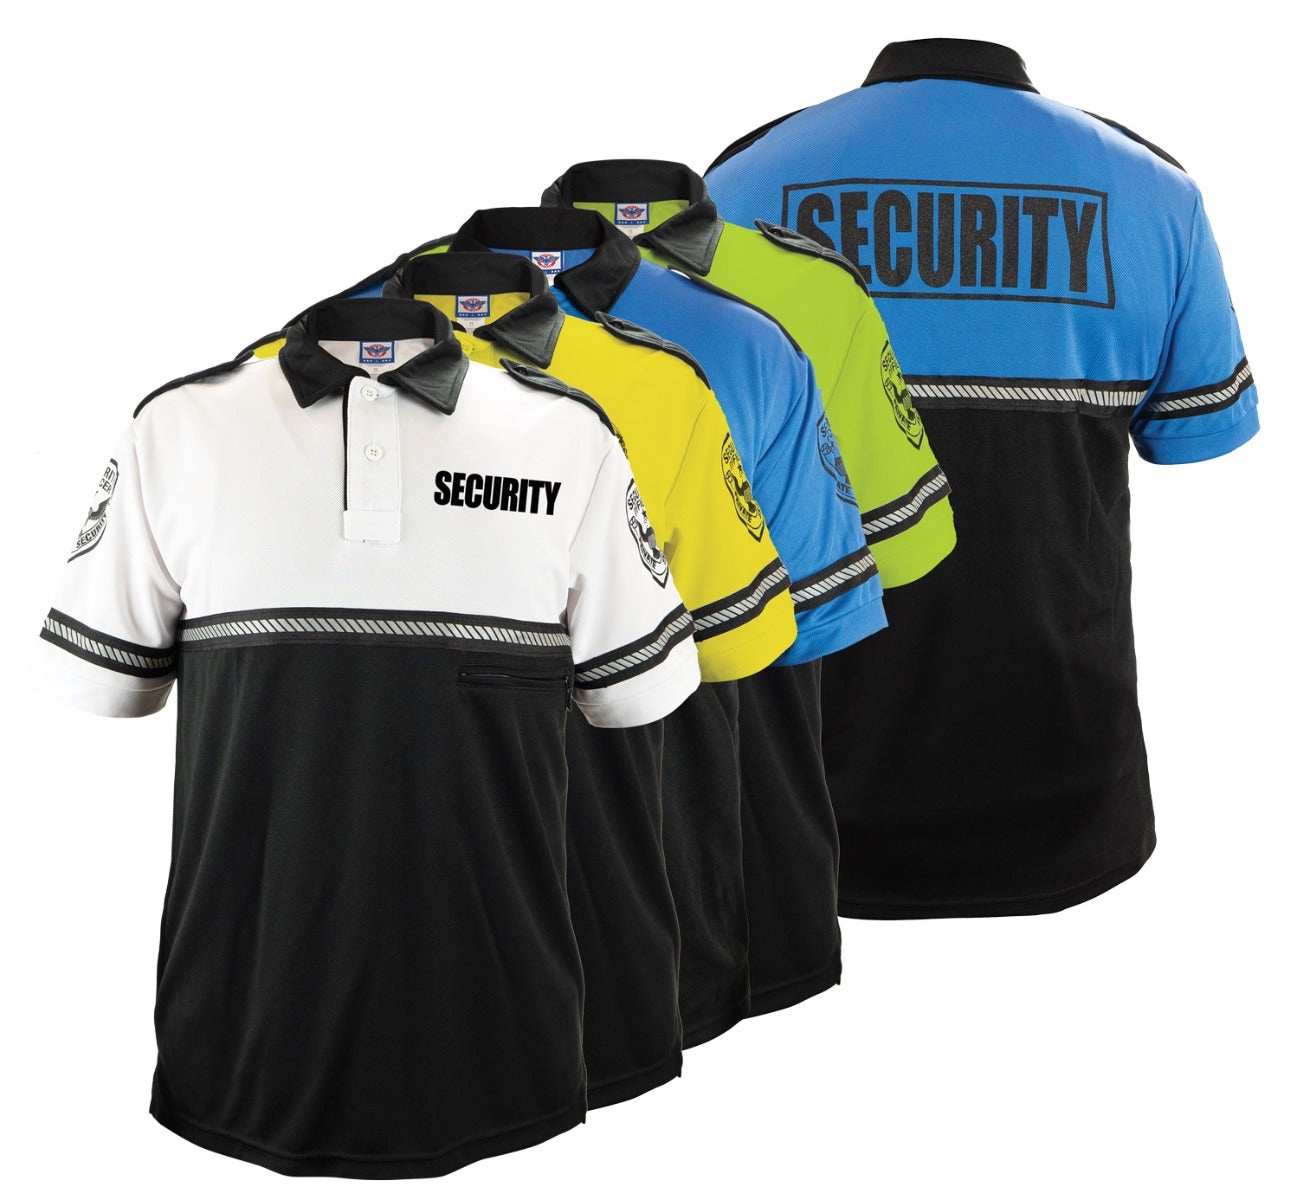
First Class Security and Patch Two Tone Bike Patrol Polo Shirt with Zipper Pocket and Reflective Hash Stripes
First Class Security and Patch Two Tone Bike Patrol Polo Shirt with Reflective Stripes and Zipper Pocket This high-quality Bike Patrol Polo Shirt is a favorite among Bike Patrol Officers across the country. With a focus on safety, durability, and professionalism, this shirt is constructed from moisture-wicking polyester and micro polyester fiber for quick drying and cooling. The inclusion of reflective hash stripes ensures increased visibility during nighttime patrols. Key Features Superior Material Made from 100% moisture-wicking polyester material that keeps you dry during your patrols. Zipper Pocket and Reflective Stripes Enhance safety with a zipper pocket under the highly visible reflective hash stripes. Additional Functional Features Epaulets on both shoulders, a loop for mics or glasses under the buttons, and a handy pen pocket on the left sleeve. Security Prints The shirt features security prints on the left front chest, back of the shirt, and a Security Officer design printed on both sleeves for an authoritative look.
Brand: Uniform Compass
Category: Apparel & Accessories > Clothing > Uniforms & Workwear > Security Uniforms